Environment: real
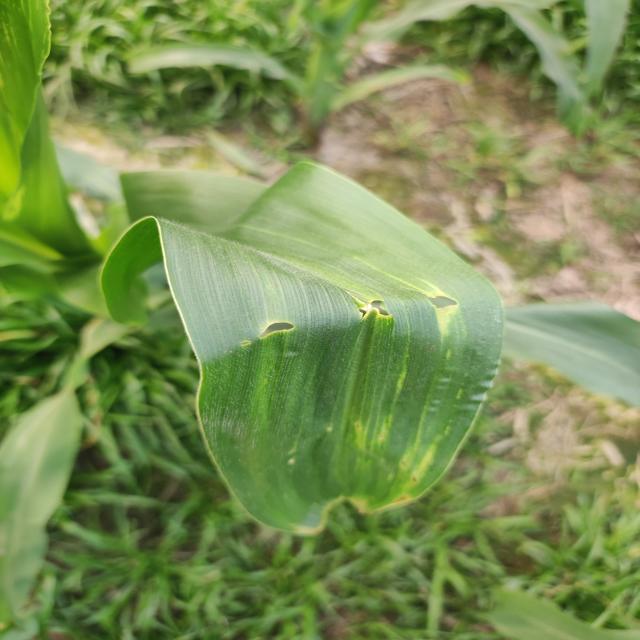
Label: fall_armyworm